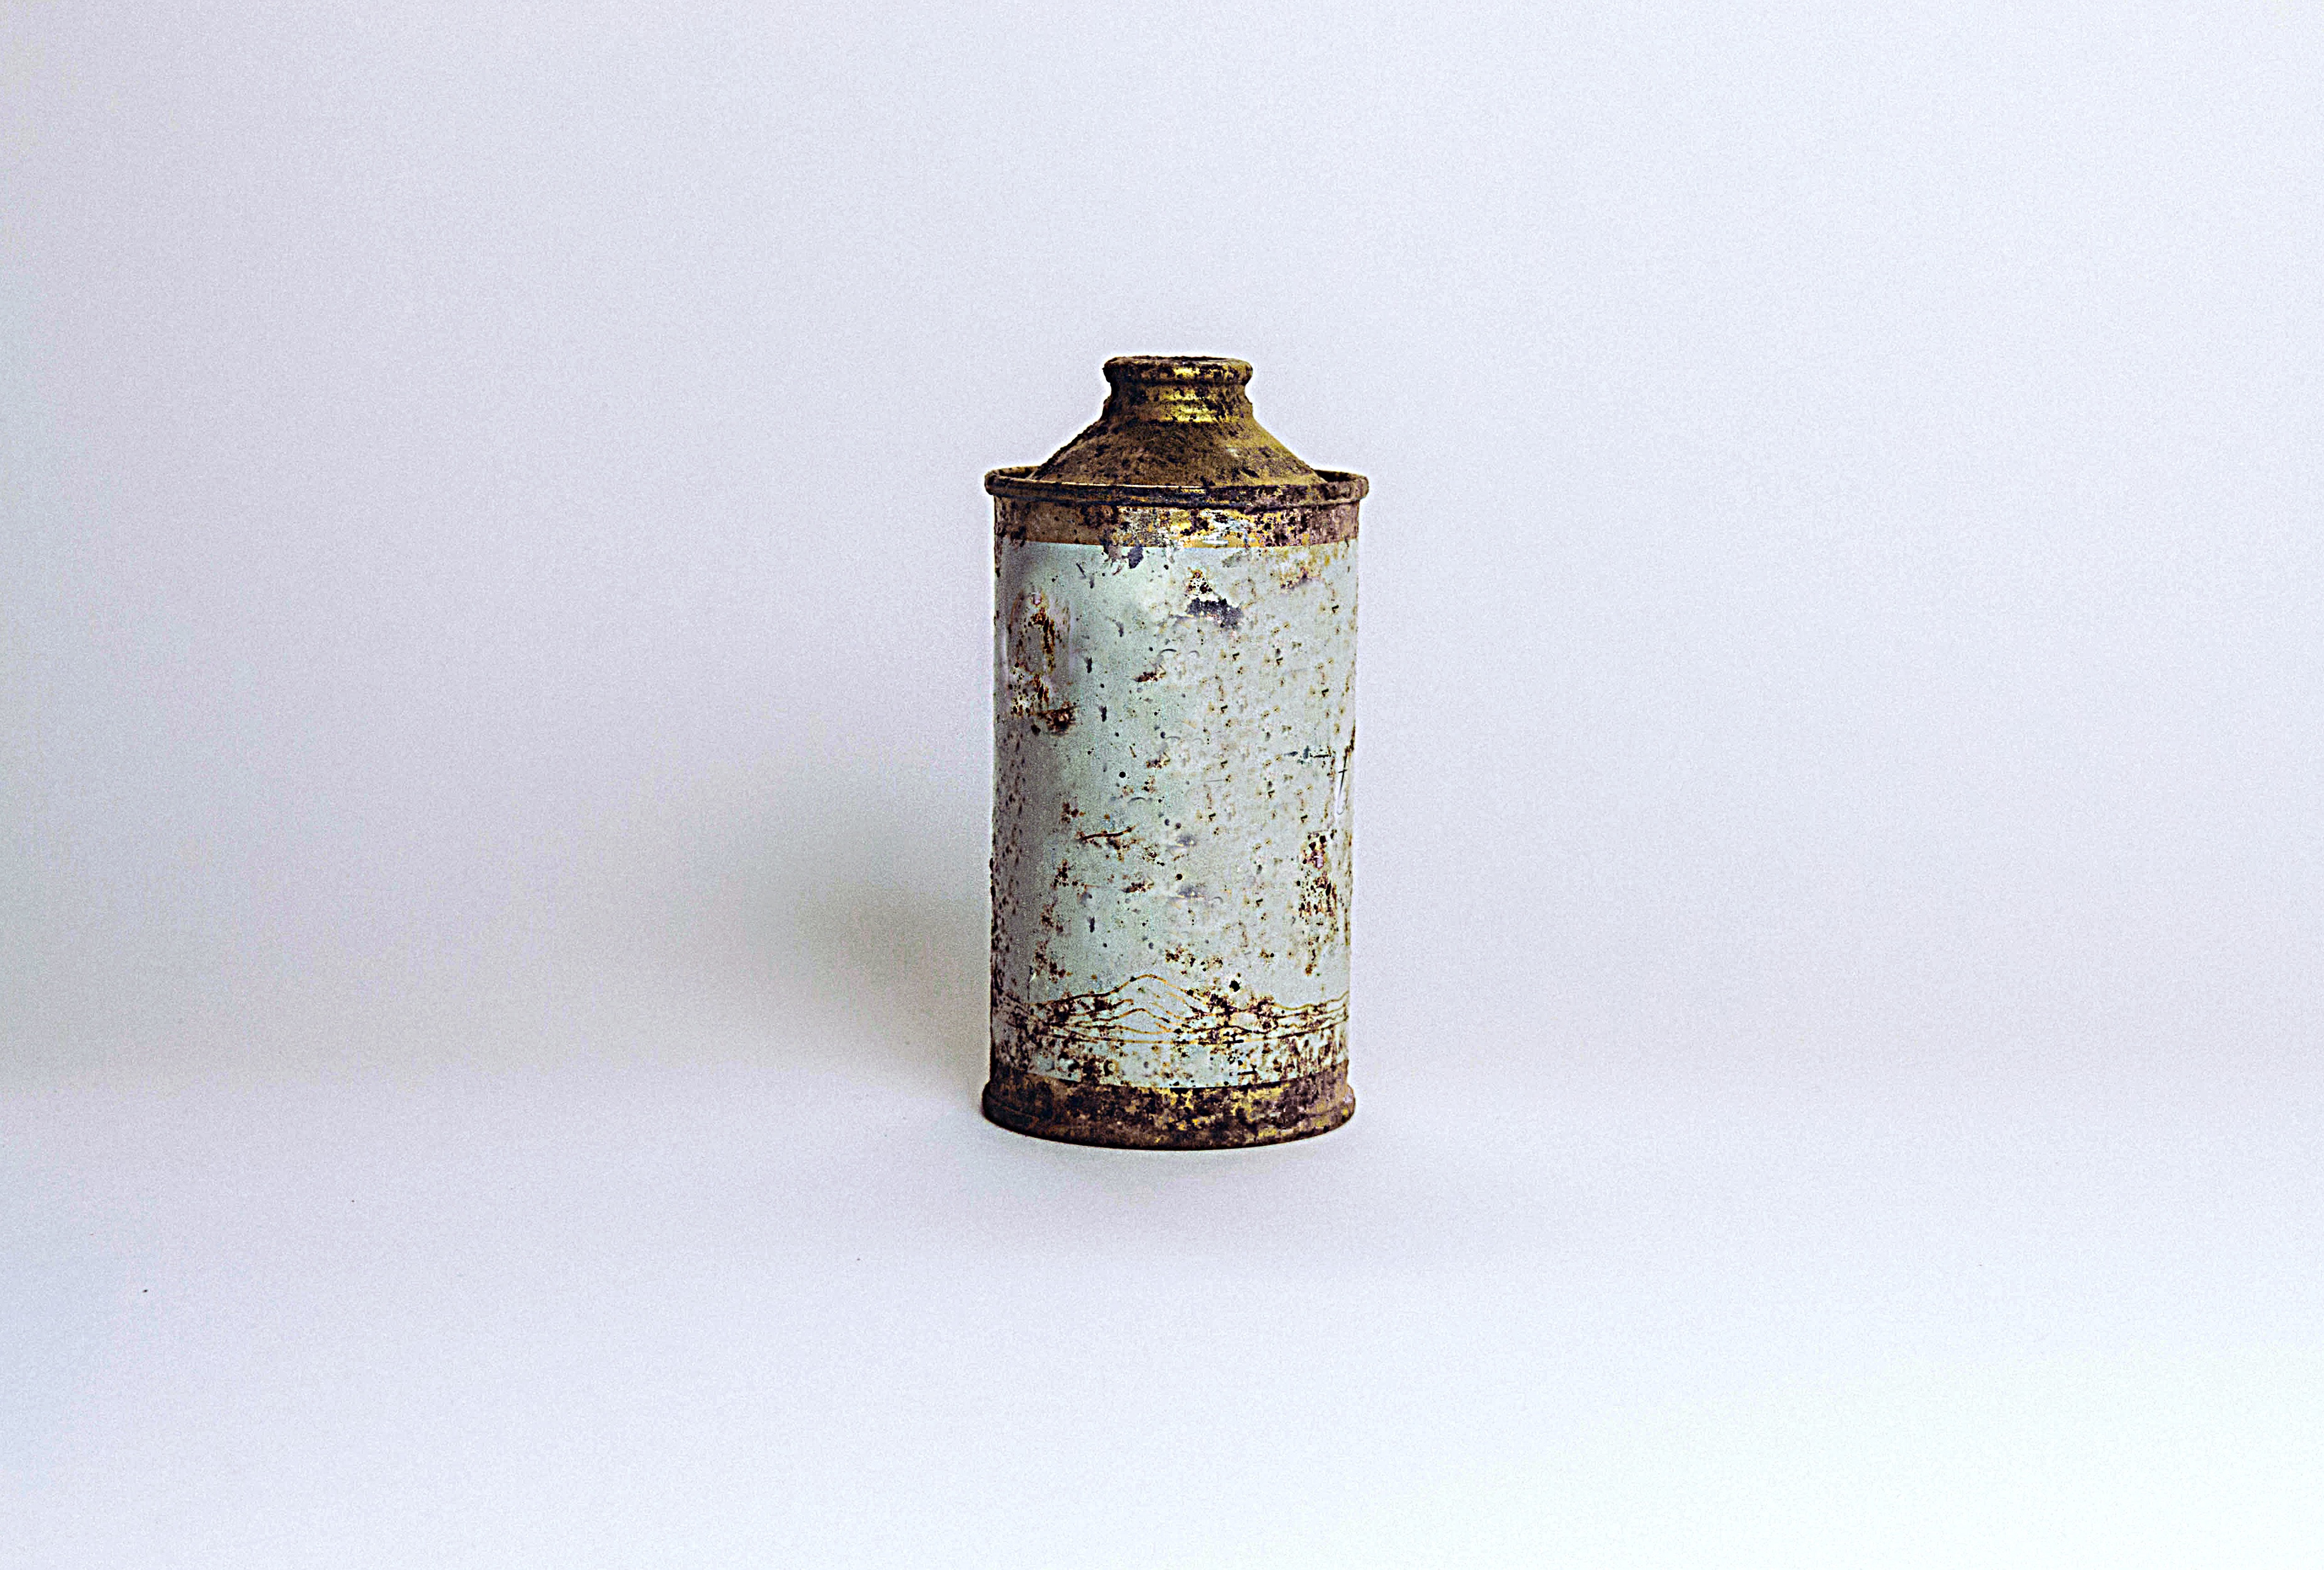
vase, ceramic, metal, bottle, lighting, material, glass bottle, brass, drinkware